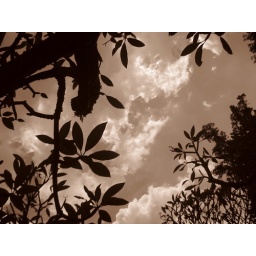
Sephia view of the sky above while walking through the Orchid Garden.